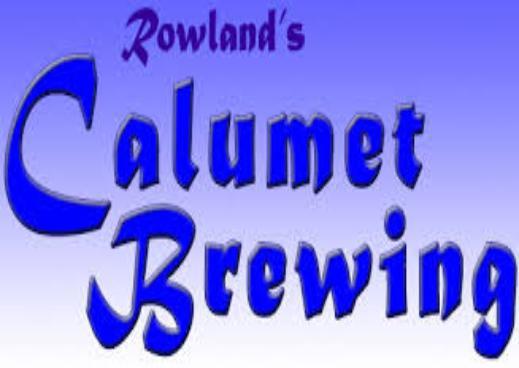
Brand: Calumet
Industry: Others